Kill the Irishman

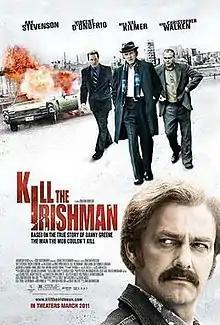
Theatrical release poster

Kill the Irishman is a 2011 American biographical crime film directed by Jonathan Hensleigh, and starring Ray Stevenson, Vincent D'Onofrio, Christopher Walken, and Val Kilmer. Written by Hensleigh and Jeremy Walters, it is based on the life of the Irish-American gangster Danny Greene, and was adapted from the book "To Kill the Irishman: The War That Crippled the Mafia" by Rick Porrello.